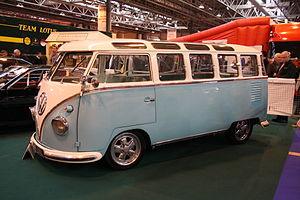
Le Volkswagen Combi Samba-Bus est la version Deluxe du Minibus de 1950. Il est produit à partir de 1951. Comme tous les Combi, il dispose des fameuses barn-doors, qui offrent un large accès, mais surtout de 23 fenêtres, dont huit lanterneaux au bord du toit et 2 fenêtre arrondies en plexiglas dans les coins arrière. Il peut emporter jusqu'à 9 personnes.